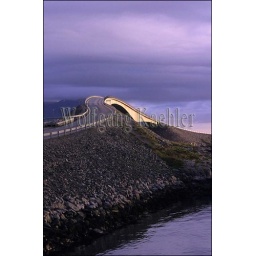
Norway, near molde, atlantic ocean road, bridge